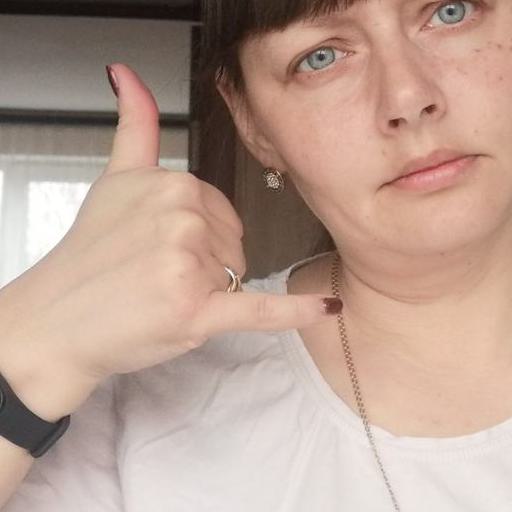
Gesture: call